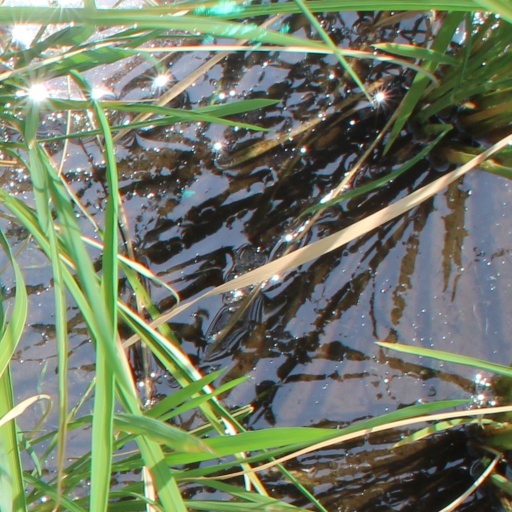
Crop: rice